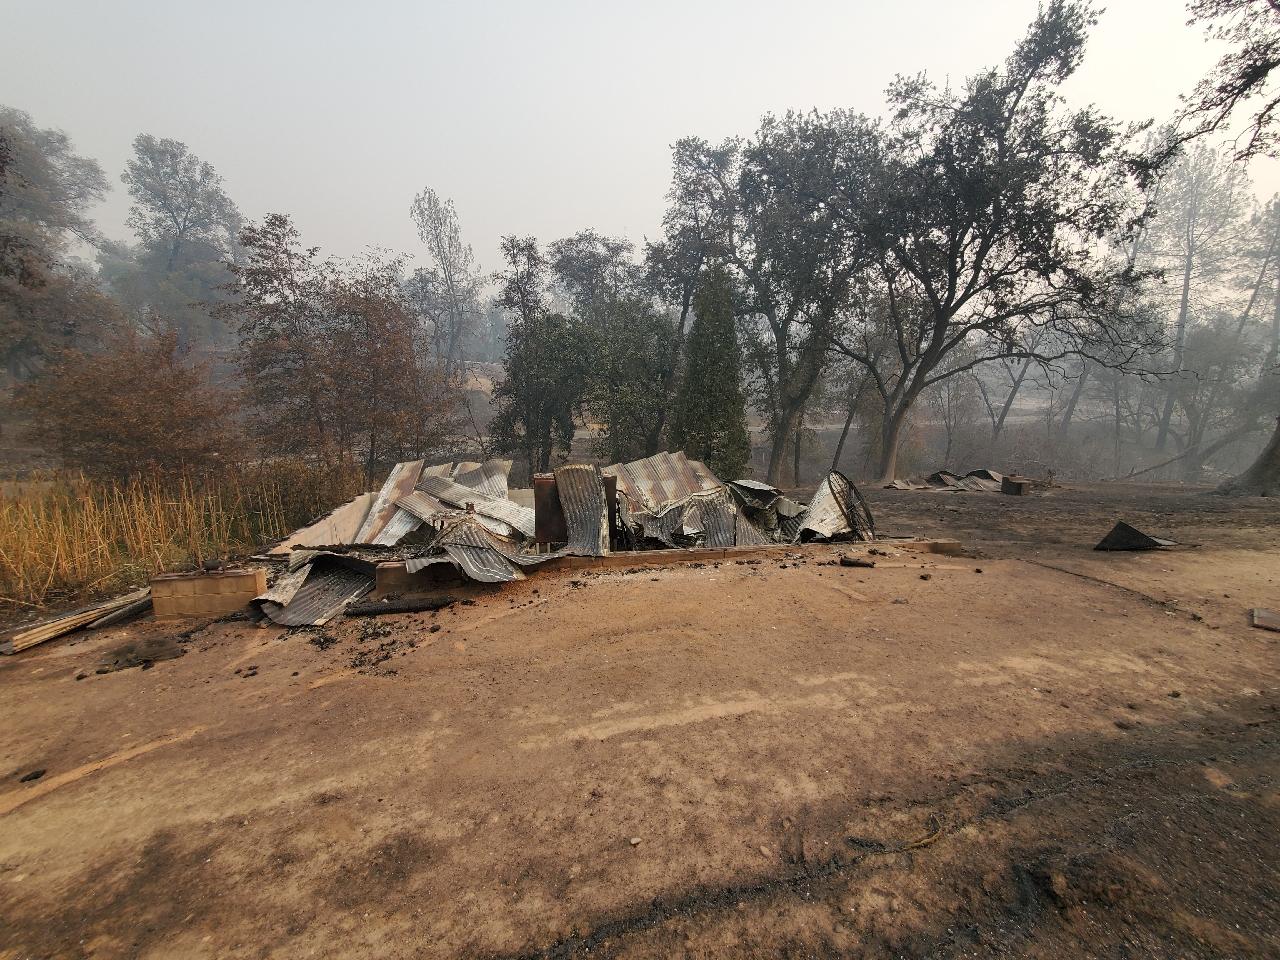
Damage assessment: destroyed